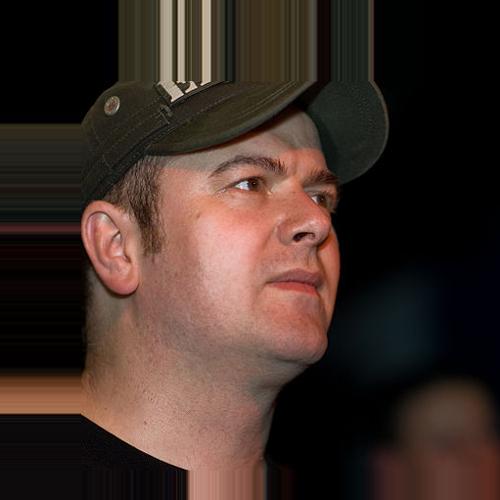
Age: 38